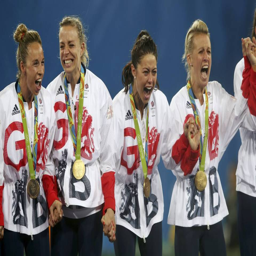
her team made history as this was the first gold medal that women 's hockey had won